The Best Pair of Legs in the Business

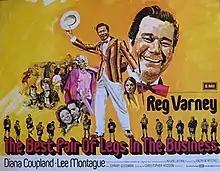

The Best Pair of Legs in the Business is a 1973 British comedy-drama film directed by Christopher Hodson and starring Reg Varney, Diana Coupland and Lee Montague. The screenplay was by Kevin Laffan, adapted from his episode of the TV series "ITV Playhouse", also directed by Hodson and starring Varney, transmitted on 28 December 1968.